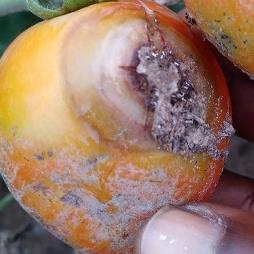
Crop: Tomato
Condition: blossom-end-rot-d